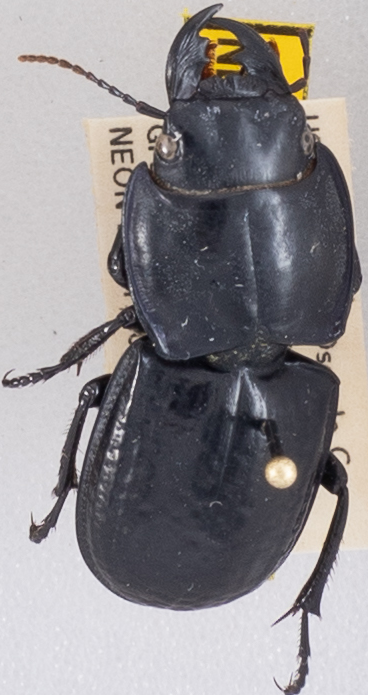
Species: Pasimachus sublaevis
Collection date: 2019-07-16
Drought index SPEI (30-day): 0.292
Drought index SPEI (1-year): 0.642
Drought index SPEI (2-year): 1.382